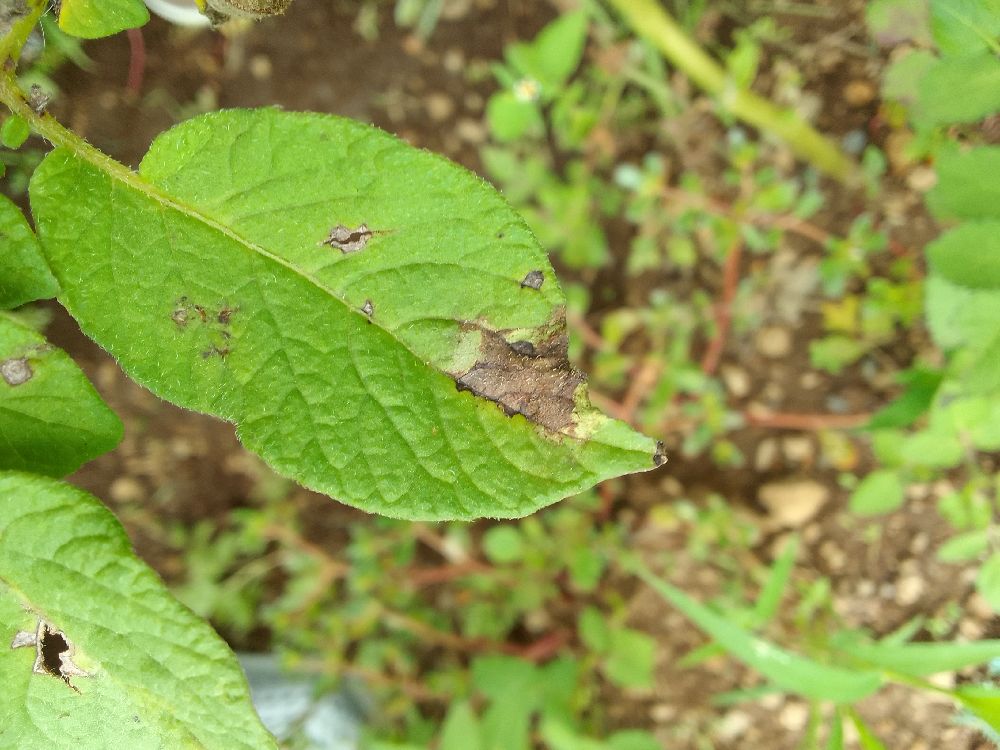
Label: Late blight